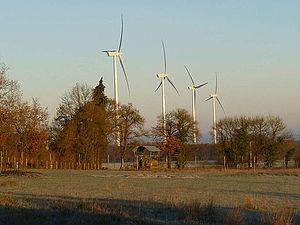
éoliennes vues de la route entre Aussac et Vadalle, Charente, France
Aussac-Vadalle est une commune du Sud-Ouest de la France, située dans le département de la Charente.